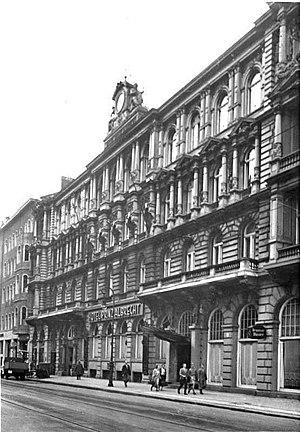
La Schutzstaffel, plus communément désignée par son sigle SS, est une des principales organisations du régime national-socialiste.